Julius Wagner-Jauregg

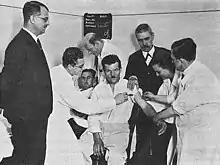
Wagner-Jauregg (center right in black jacket) watching a transfusion from a malaria patient (rear of the group) to a neurosyphilis victim (center) in 1934

The main work pursued by Wagner-Jauregg throughout his life was related to the treatment of mental disease by inducing a fever, an approach known as pyrotherapy. In 1887 he investigated the effects of febrile diseases on psychoses, making use of the streptococci that cause erysipelas and tuberculin (the latter discovered in 1890 by Robert Koch). Since these methods of treatment did not work very well, he tried in 1917 the inoculation of malaria parasites, which proved to be very successful in the case of dementia paralytica (also called general paresis of the insane), caused by neurosyphilis, at that time a terminal disease. It had been observed that some who develop high fevers would be cured of syphilis. Thus, from 1917 to the mid 1940s, malaria induced by the least aggressive parasite, Plasmodium vivax, was used as treatment for tertiary syphilis because it produced prolonged and high fevers (a form of pyrotherapy). This was considered an acceptable risk because the malaria could later be treated with quinine, which was available at that time. This discovery earned him the Nobel Prize in Medicine in 1927. His main publication was a book titled "Verhütung und Behandlung der progressiven Paralyse durch Impfmalaria" (Prevention and treatment of progressive paralysis by malaria inoculation) in the Memorial Volume of the Handbuch der experimentellen Therapie, (1931). The technique was known as malariotherapy; however, it was dangerous, killing about 15% of patients, so it is no longer in use.